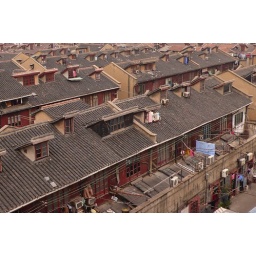
Old houses in Qipu road